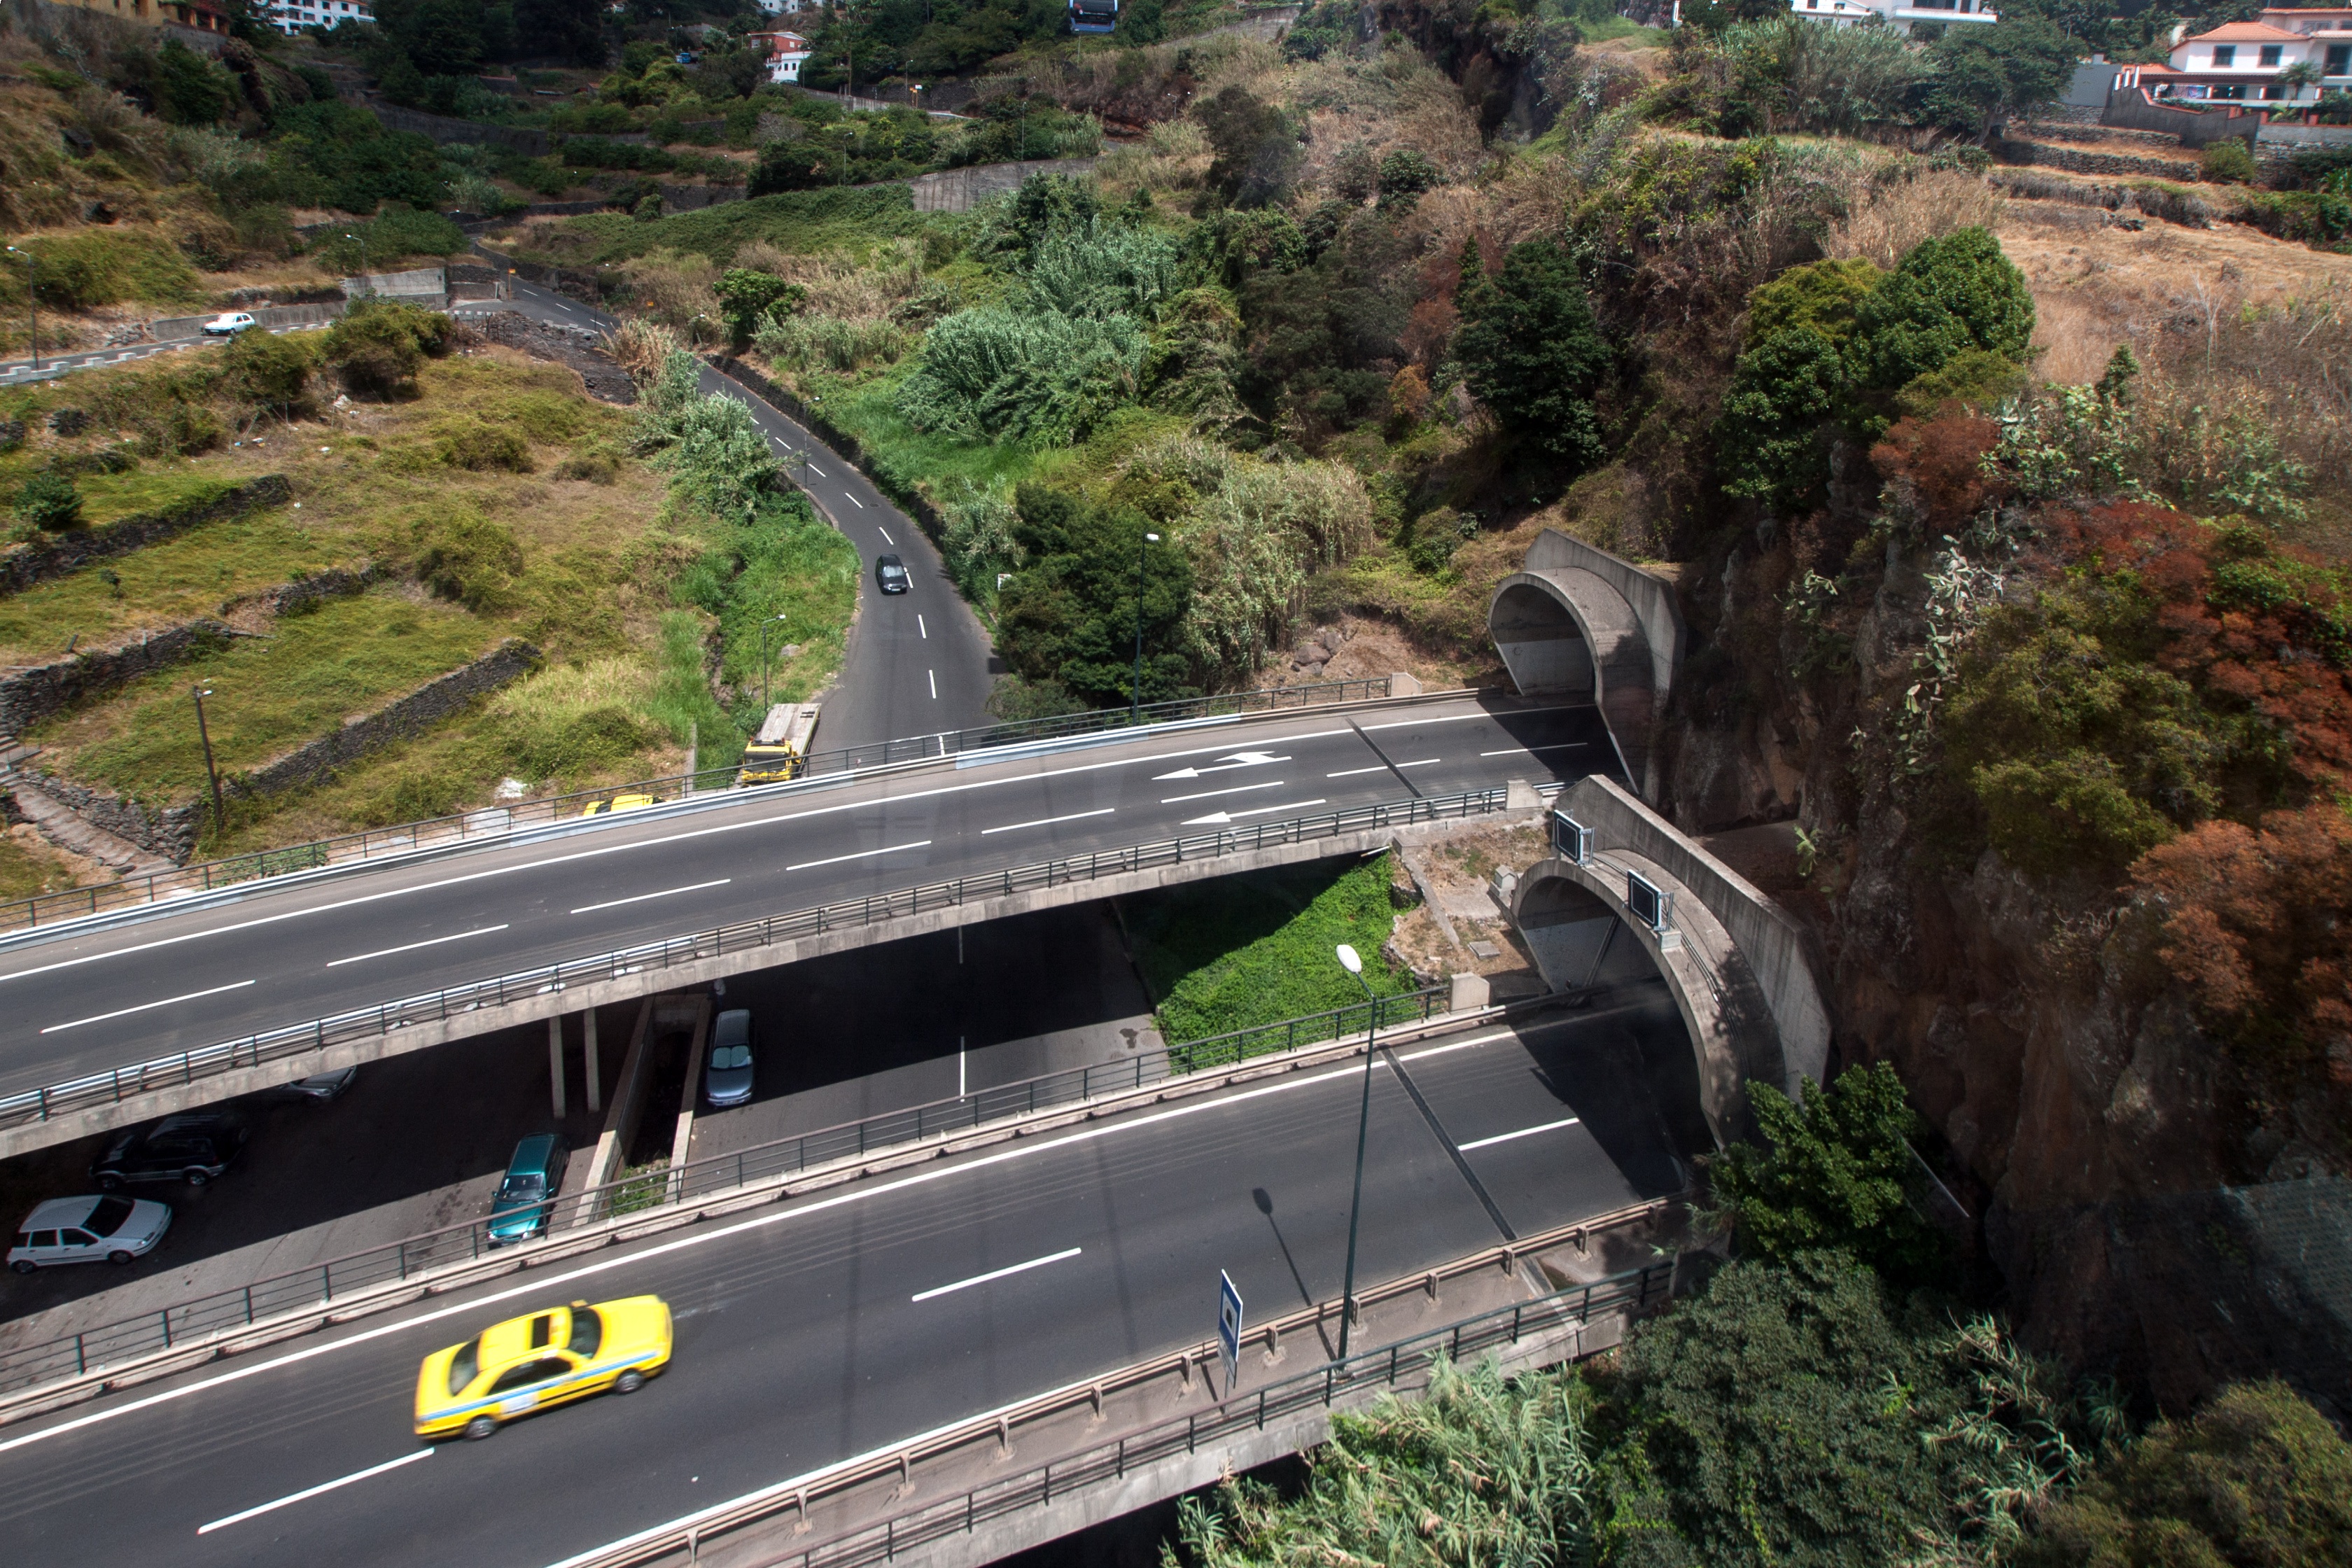
track, road, bridge, highway, train, panorama, transport, vehicle, lane, waterway, public transport, infrastructure, viaduct, madeira, rail transport, funchal, rolling stock, geological phenomenon, controlled access highway